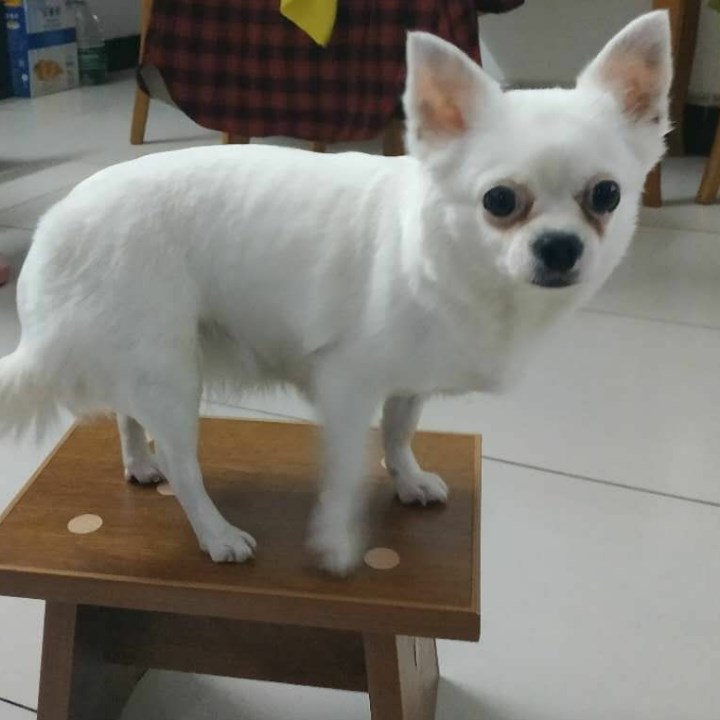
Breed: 420-n000124-Chihuahua